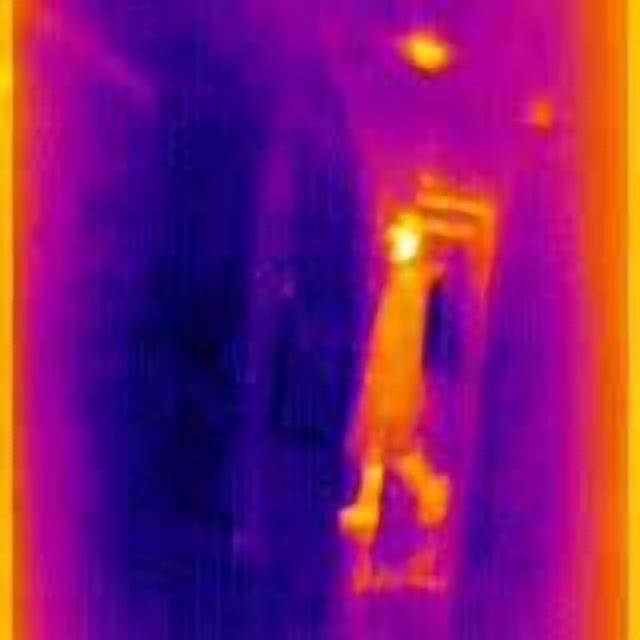
Detected objects:
label: person